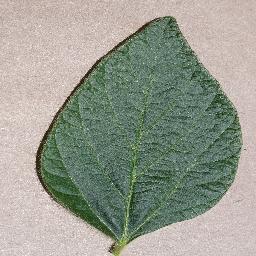
Label: Soybean___healthy